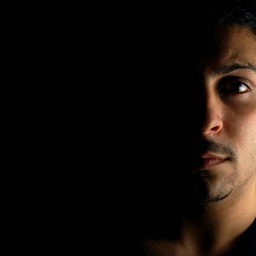
portrait of a serious man with half his face in the shadows